Bell-Varner House

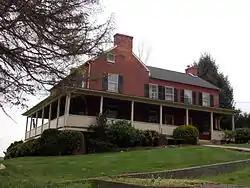

Bell-Varner House is a historic home located at Leitersburg, Washington County, Maryland, United States. It is a -story, five-bay brick dwelling with a two-story, four-bay rear wing, built in 1851 It features a partially enclosed double porch and slate roof.